Regulation and prevalence of homeopathy

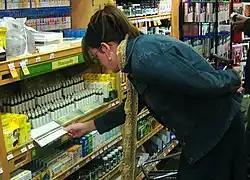
Woman looking at homeopathic remedies

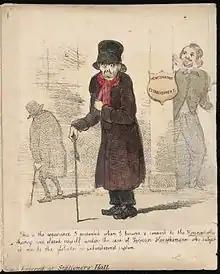
A patient suffering from the effects of homeopathic treatment (Wellcome Trust)

Homeopathy is fairly common in some countries while being uncommon in others. In some countries, there are no specific legal regulations concerning the use of homeopathy, while in others, licenses or degrees in conventional medicine from accredited universities are required.